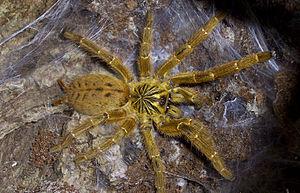
Pterinochilus murinus est une espèce d'araignées mygalomorphes de la famille des Theraphosidae.